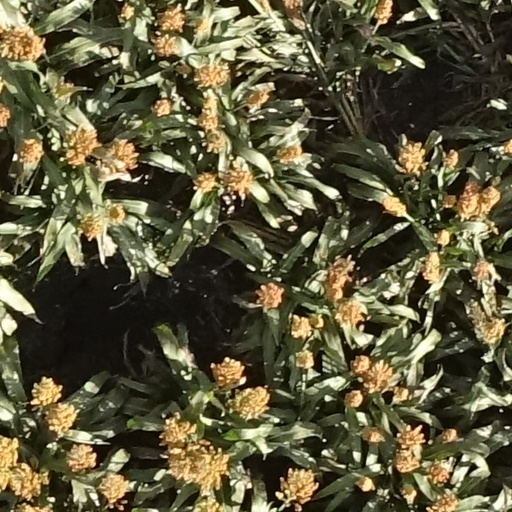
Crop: sorghum